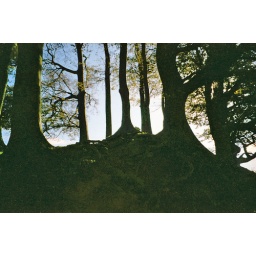
Silhouettes of trees against the sky